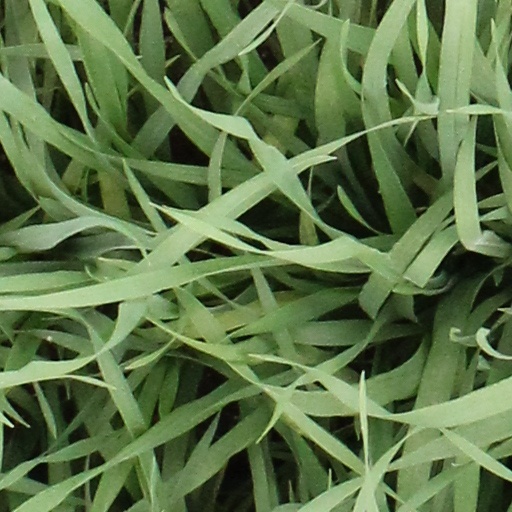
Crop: wheat